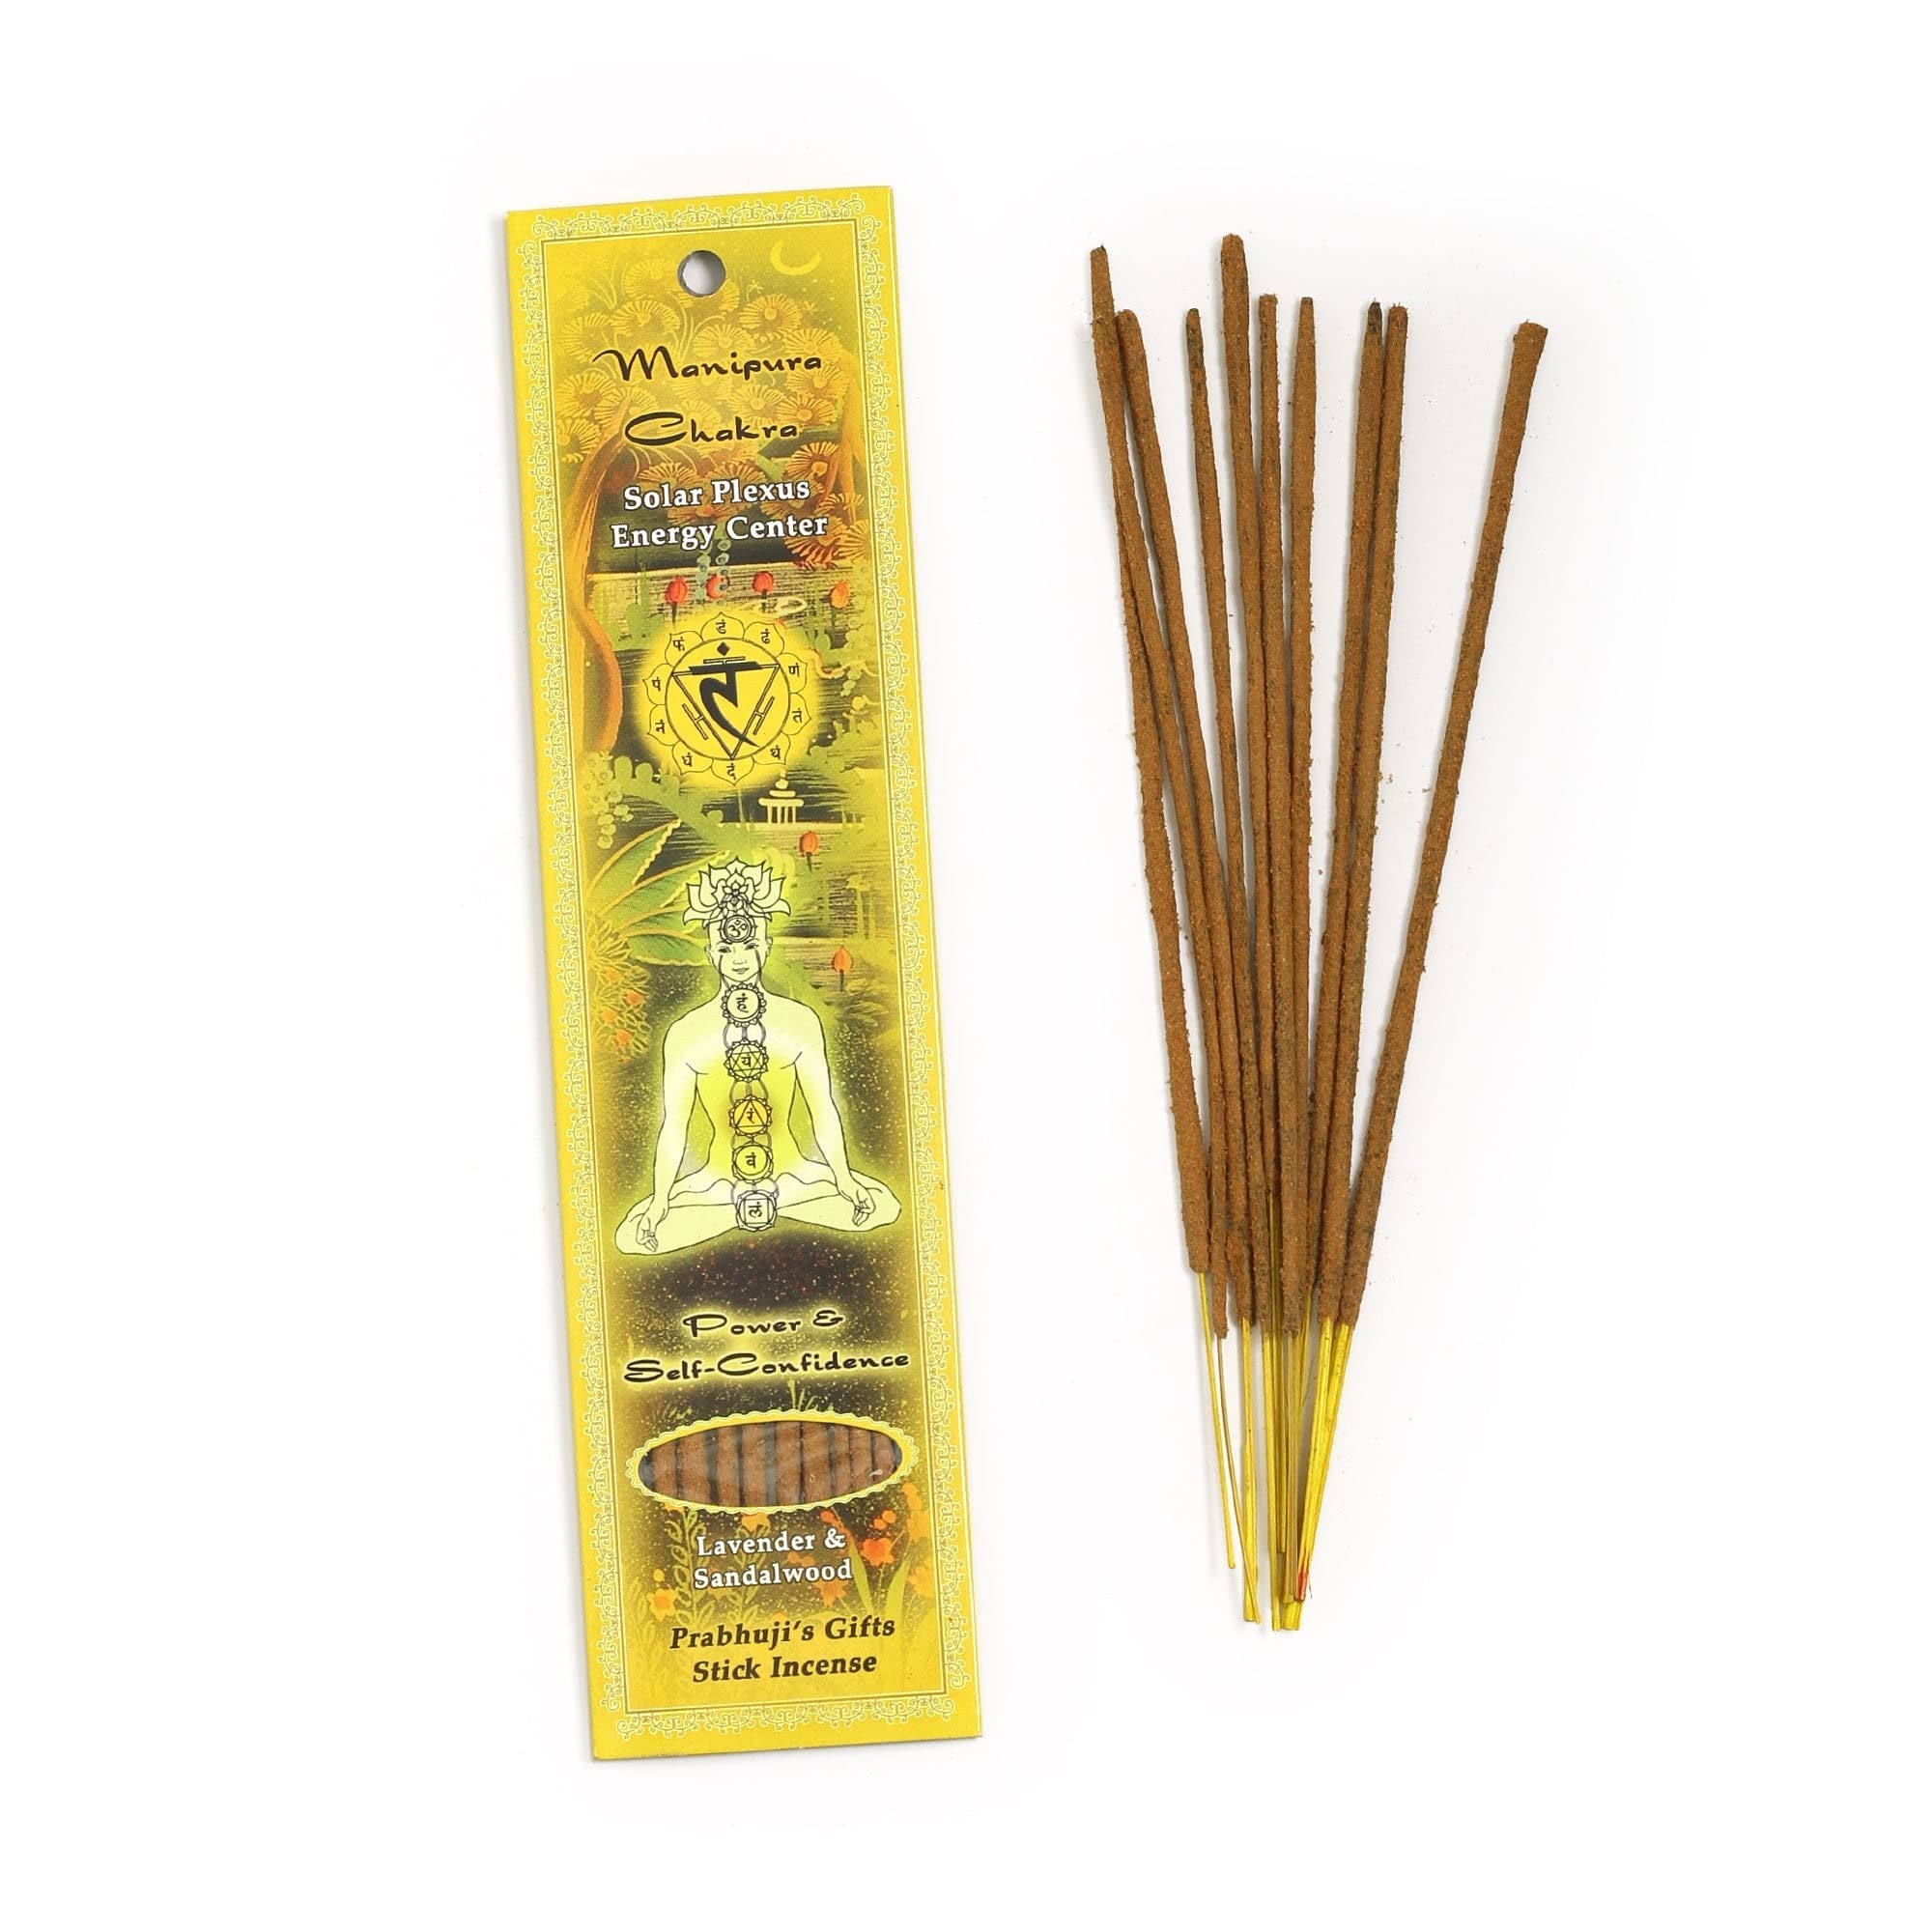
Item Name: Prabhuji’s Gifts - Divine Chakra Incense Sticks - Manipura Solar Plexus Energy - Handmade Herbal Indian Incense - Agarbatti for Meditation & Cleansing - Fire Element, Power & Self-Confidence
Bullet Point 1: INTENTION INCENSE: Our Manipura Chakra incense is enriched with natural healing properties that help you awaken your inner power and self-confidence. Let your mind and body unwind while you take in the aromatic & soothing scents of lavender and sandalwood found in our Manipura agarbatti sticks.
Bullet Point 2: FRAGRANT AROMATHERAPY: Manipura Chakra incense is meant to fulfill the intention of awakening your inner power and self-confidence through the Manipura Chakra, or solar plexus energy center. Combining physical and spiritual health practices with Chakra aromatherapy can help increase mental awareness and enhance physical performance.
Bullet Point 3: MINDFUL MEDITATION: Each of the 7 Chakras corresponds with a different energy center located in the body. By separating each Chakra and using agarbatti incense sticks specific to the 7 energy centers, it becomes easier to cleanse negative energies and enter a meditative state of mind.
Bullet Point 4: ANCIENT INDIAN PRACTICE: Handmade in India in accordance with holy wisdom and practices, our Chakra incense is made from a natural combination of herbs to cultivate a relaxing and spiritual atmosphere. Light our Chakra incense while meditating, relaxing, and practicing yoga, or to clear unwanted energy & odors from any space.
Bullet Point 5: ENVIRONMENTALLY CONSCIOUS: All Chakra incense sticks are packaged using reused & recycled materials to help preserve the environment and reduce our carbon footprint.
Product Description: Prabhuji’s Gifts exotic incense sticks are hand-rolled by artisans belonging to India’s rich and historic cottage industry. Blended in accordance with ancient wisdom in order to open and stimulate the seven main energetic centers (Chakras) located in our astral bodies, the 7 aromatic & aesthetically pleasing fragrances of our Chakra collection help to fulfill an intention. Aroma: Our Manipura Chakra scent features lavender and sandalwood. Intention: Burn this incense to facilitate the opening of the Manipura Chakra. When properly functioning, this Chakra serves as the solar plexus energetic center that awakens one’s power and self confidence. This Chakra brings us in touch with the element of Fire. All of Prabhuji’s Gifts Chakra incenses are shipped using recycled and reused packaging materials to help limit environmental impacts.
Value: 1.0
Unit: Count

Price: 7.58